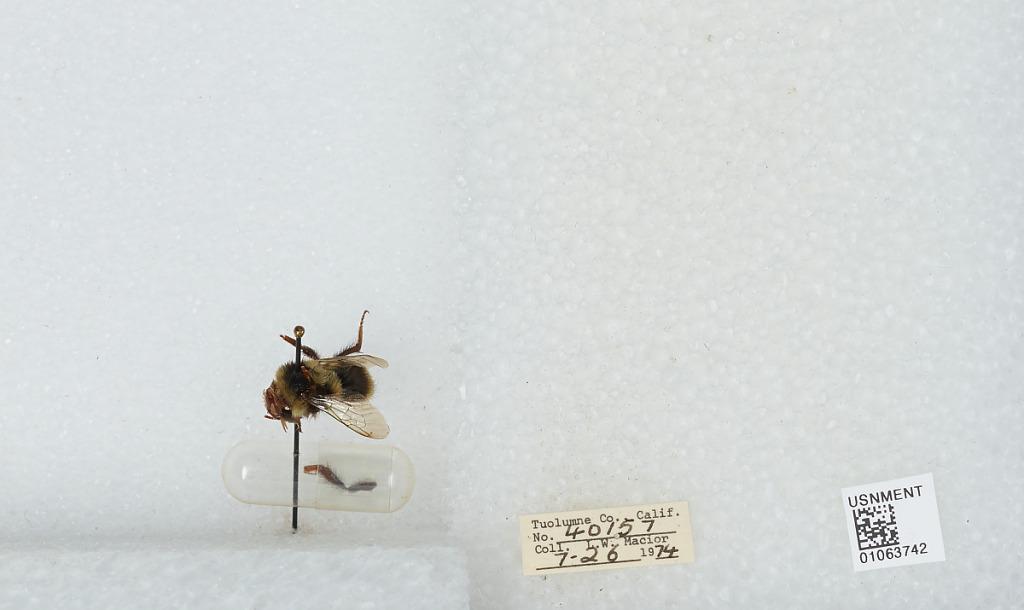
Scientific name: Bombus bifarius nearcticus
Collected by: L. Macior
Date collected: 1974-7-26
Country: United States
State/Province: California
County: Tuolumne
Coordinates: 38.02, -119.93